The Gift (2019 Philippine TV series)

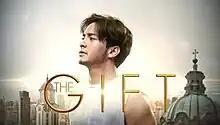
Title card

The Gift is a Philippine television drama series broadcast by GMA Network. Directed by Lord Alvin Madridejos, it stars Alden Richards. It premiered on September 16, 2019 on the network's Telebabad line up. The series concluded on February 7, 2020 with a total of 105 episodes.